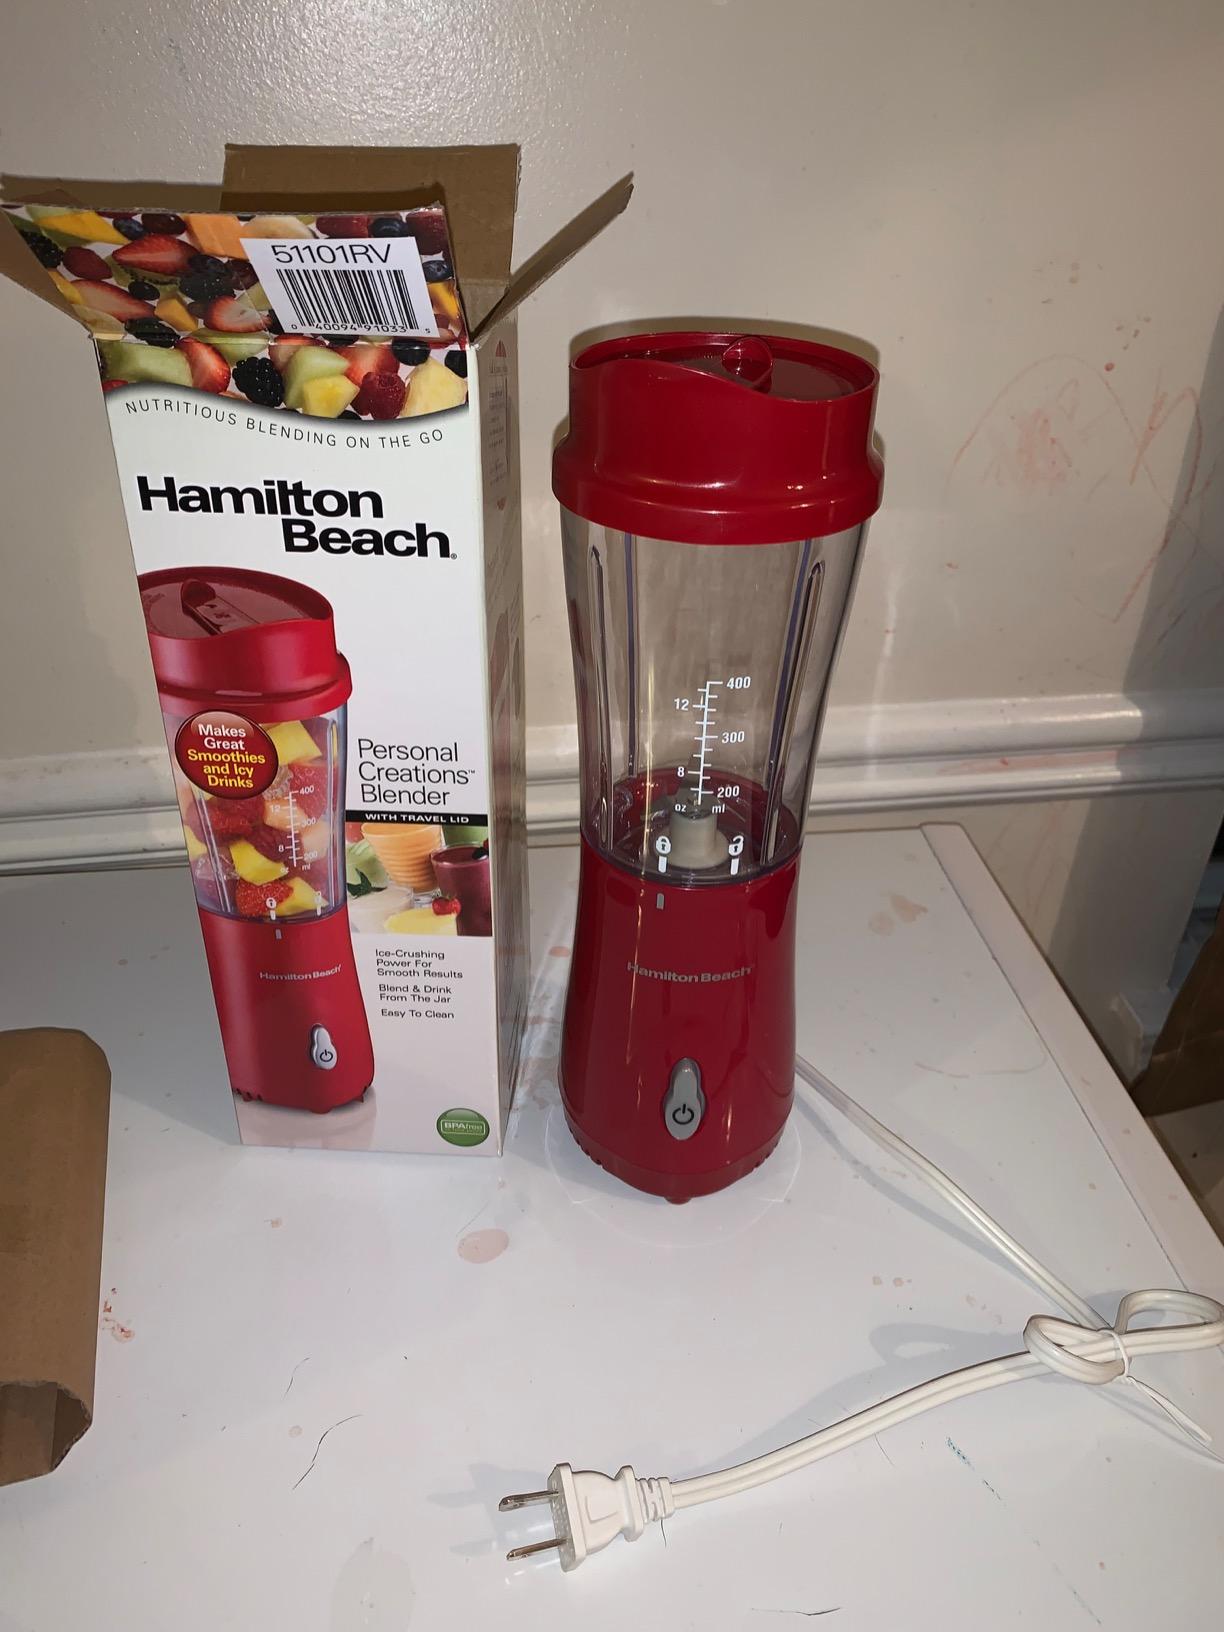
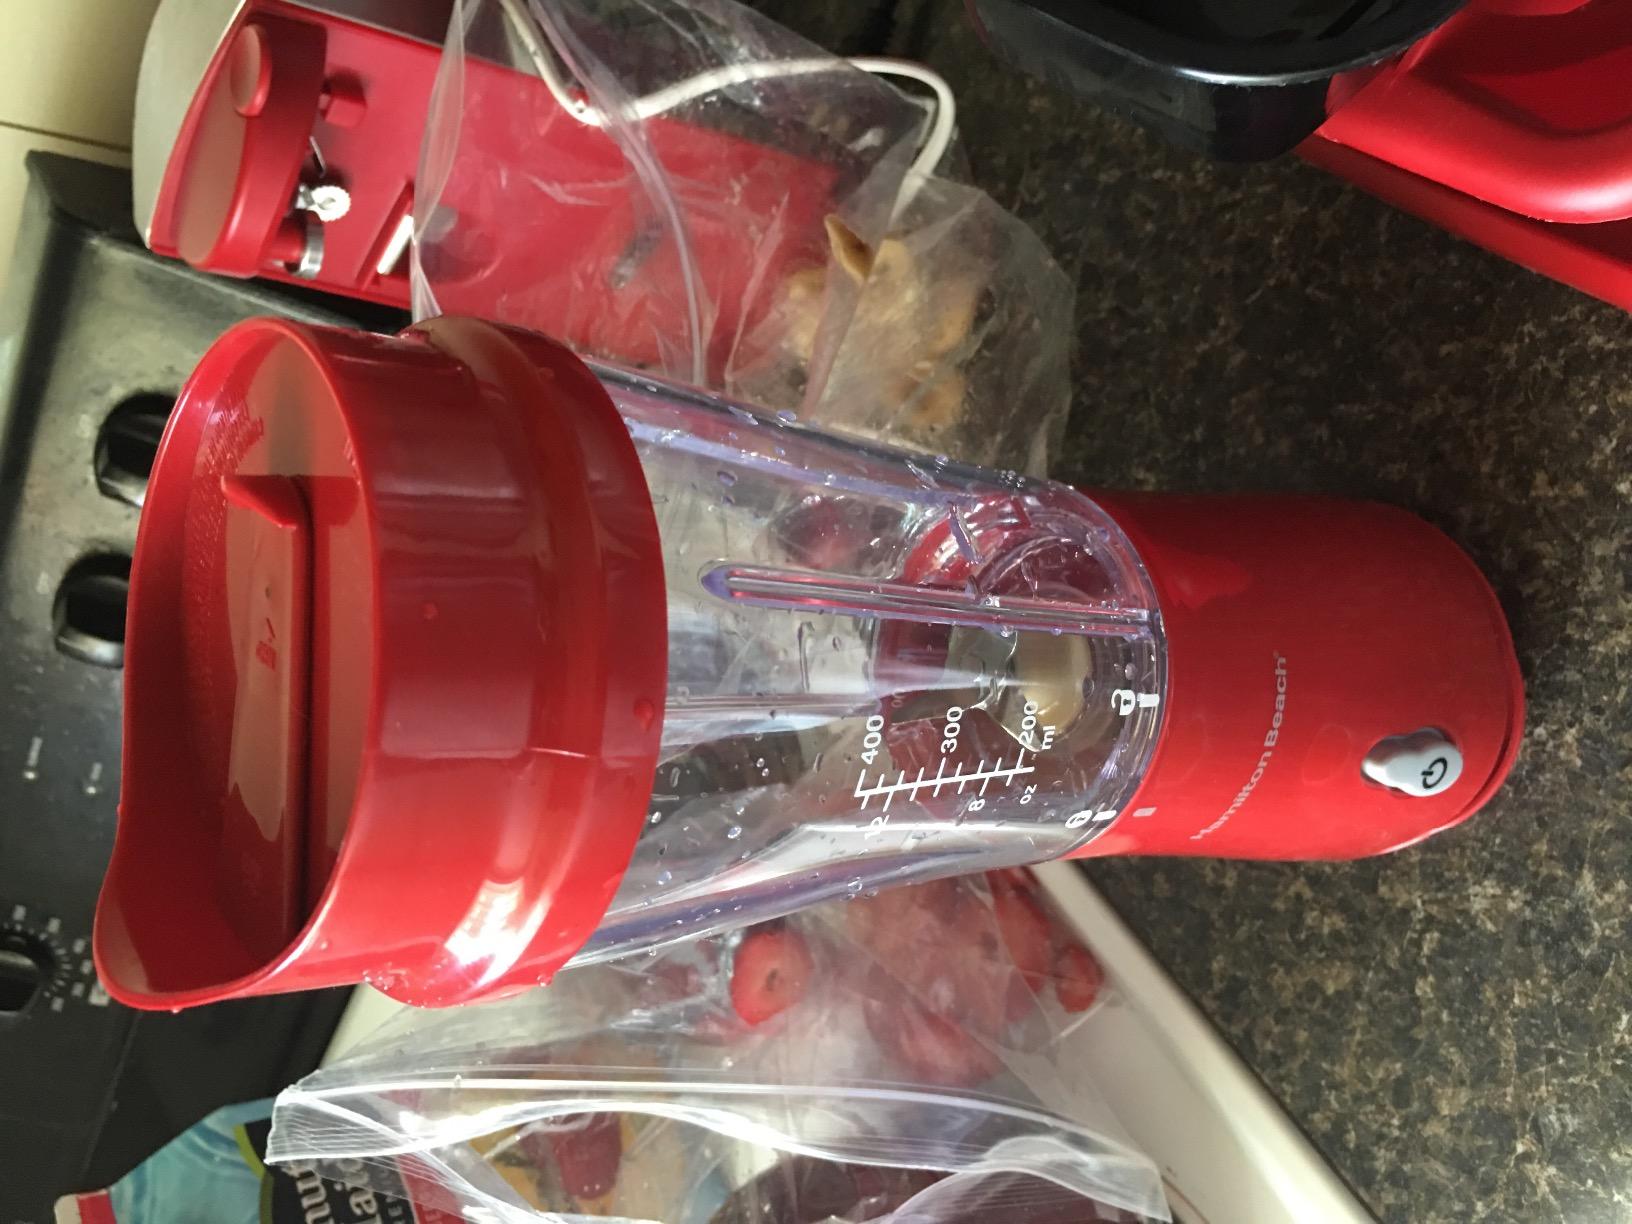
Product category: items_blender
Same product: yes